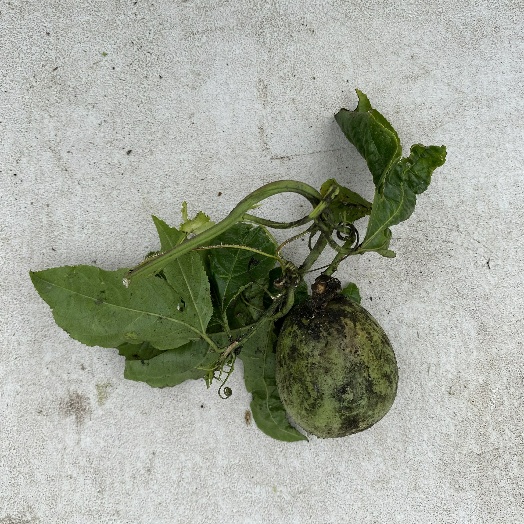
Label: Vegetation